The Millionaire's Double

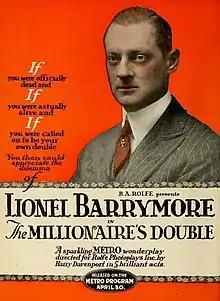
Film poster

The Millionaire's Double is a 1917 silent American drama film directed by Harry Davenport, starring Lionel Barrymore and Evelyn Brent. The film is considered to be lost.